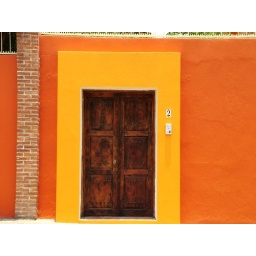
Wood door over orange